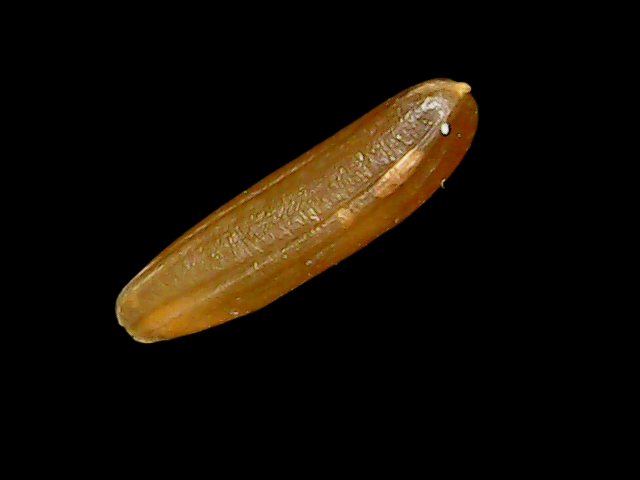
Rice variety: Binadhan20